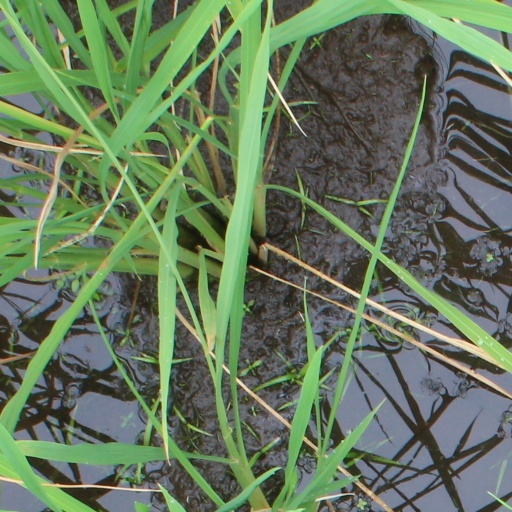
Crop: rice